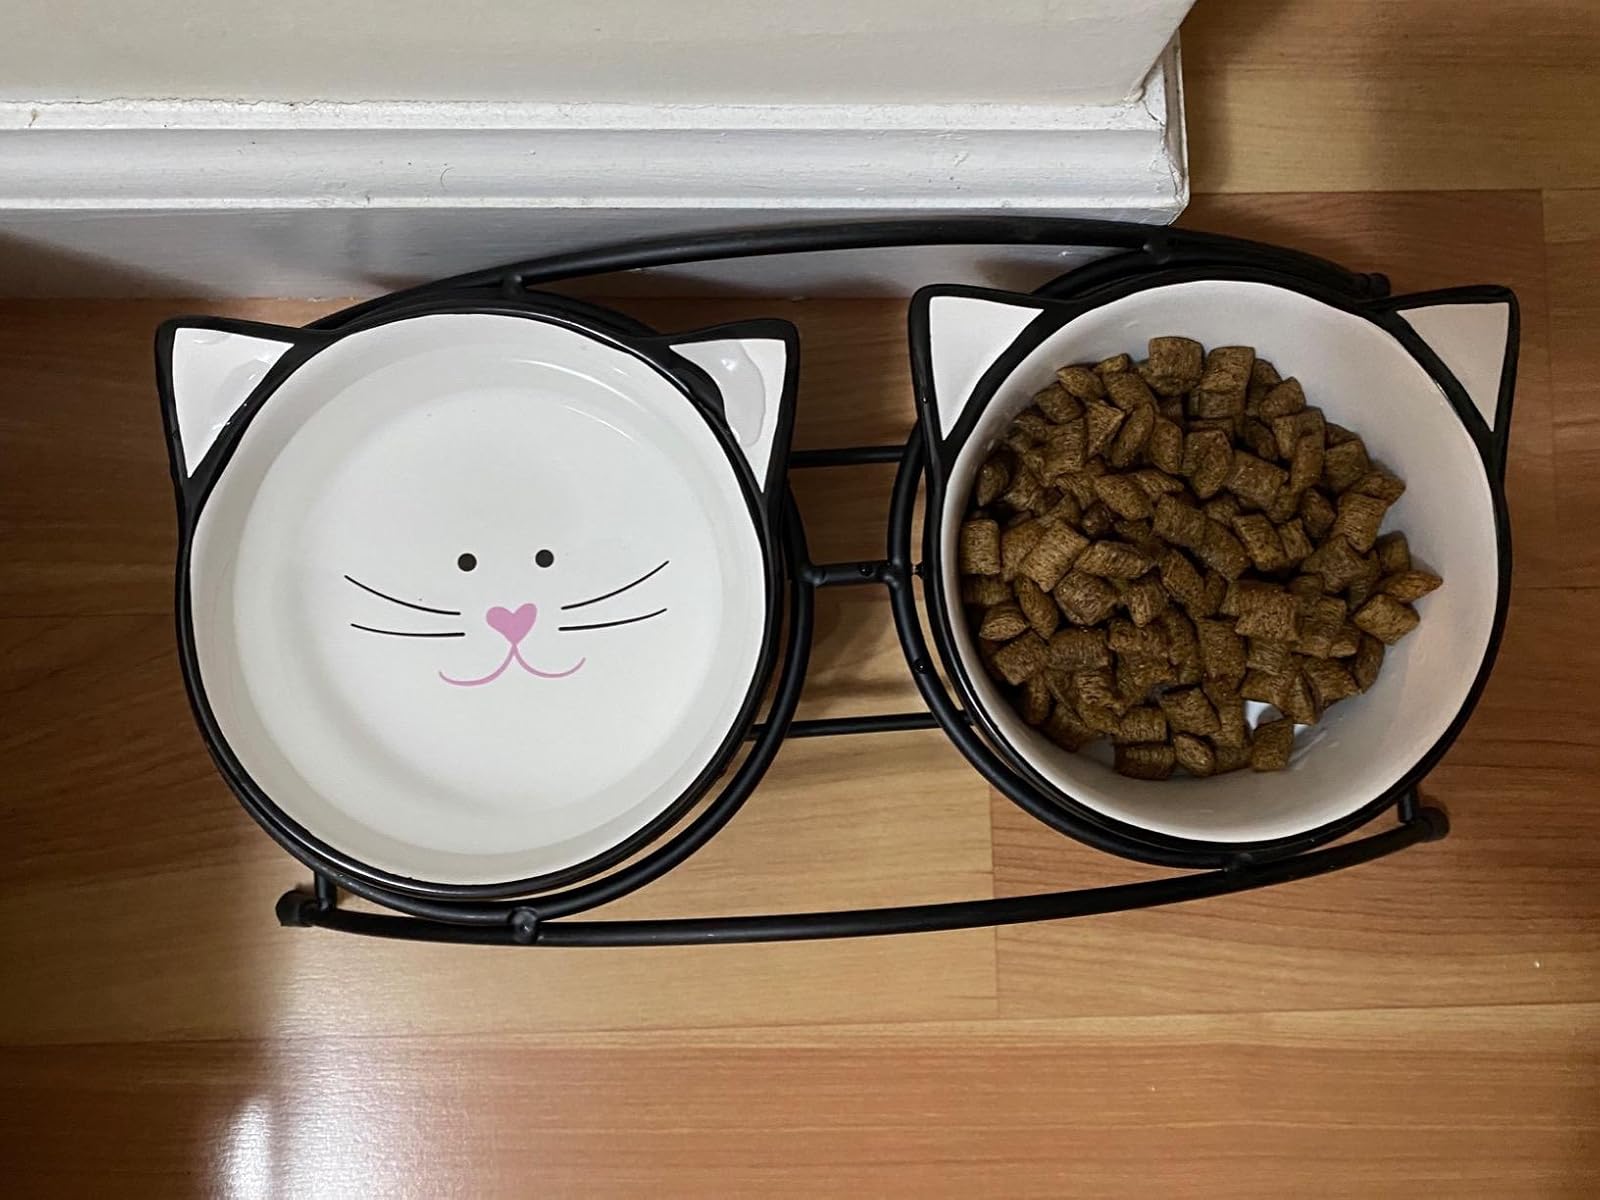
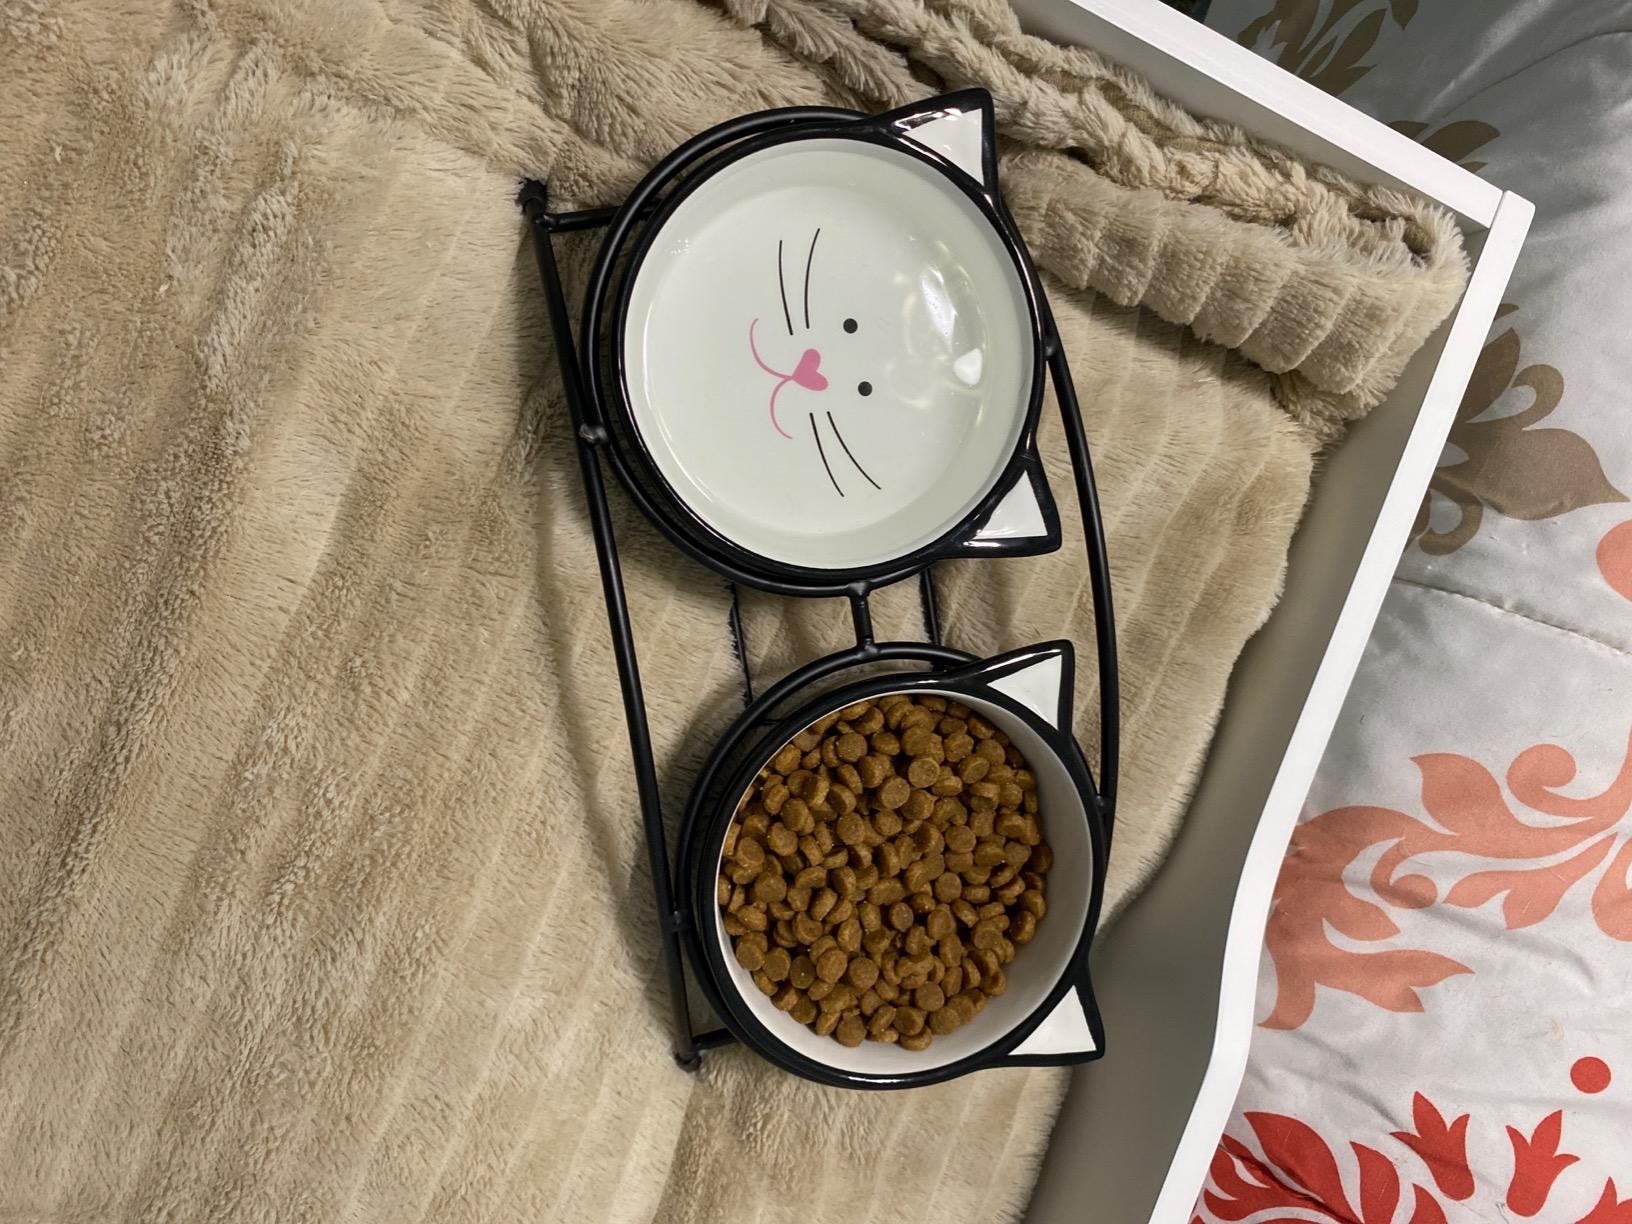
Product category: items_bowl
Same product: yes